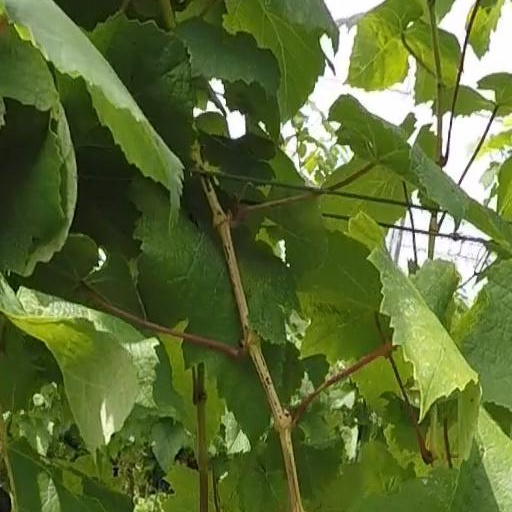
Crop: grape